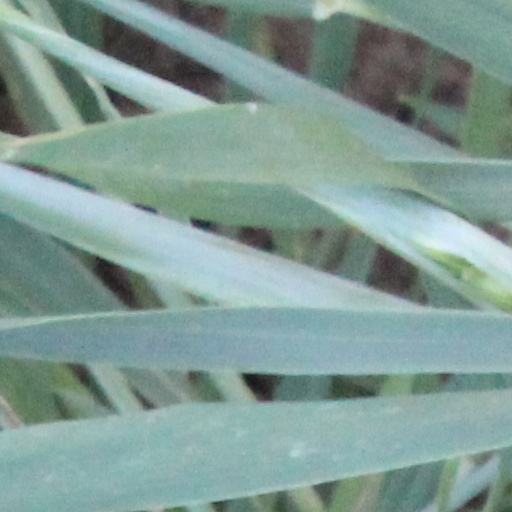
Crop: wheat